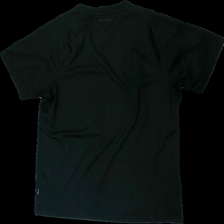
View: back
Type: T-shirt
Category: Men
Brand: Not in the list
Brand text on label: d-way
Colors: Black, White
Material: 100% polyester
Pattern: Logo print
Cut: Regular
Size: XL
Season: All
Trend: Sports
Damage location: middle center
Damage 2 location: top center
Damage 3 location: bottom center
Price range: <50
Recommended usage: Export
Description: svart tränings t-shirt med nopprig/lösa trådar fram